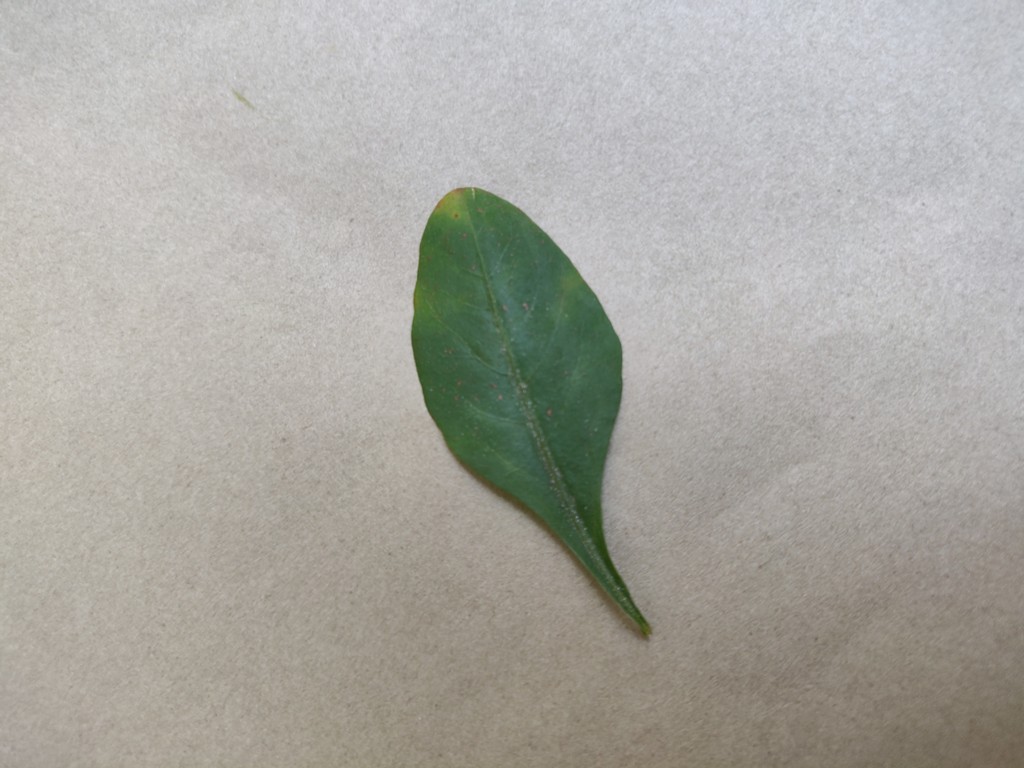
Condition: Unhealthy
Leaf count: single
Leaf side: front